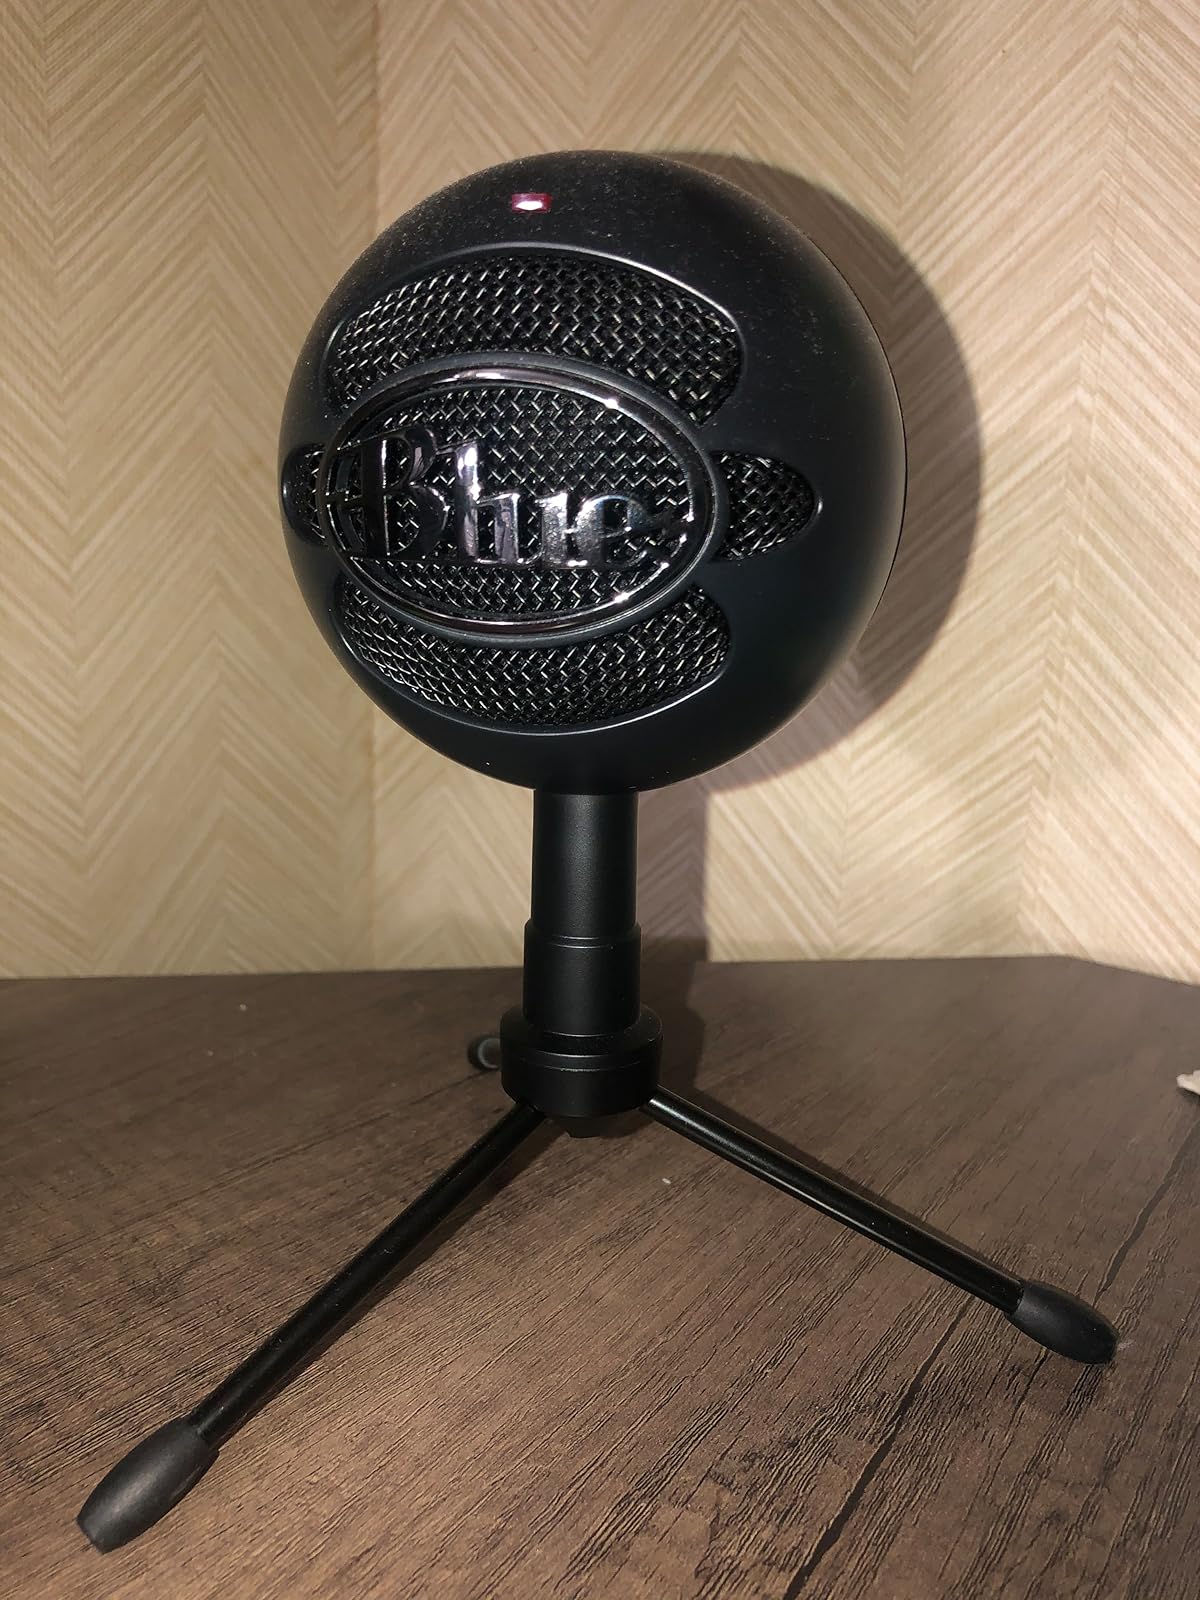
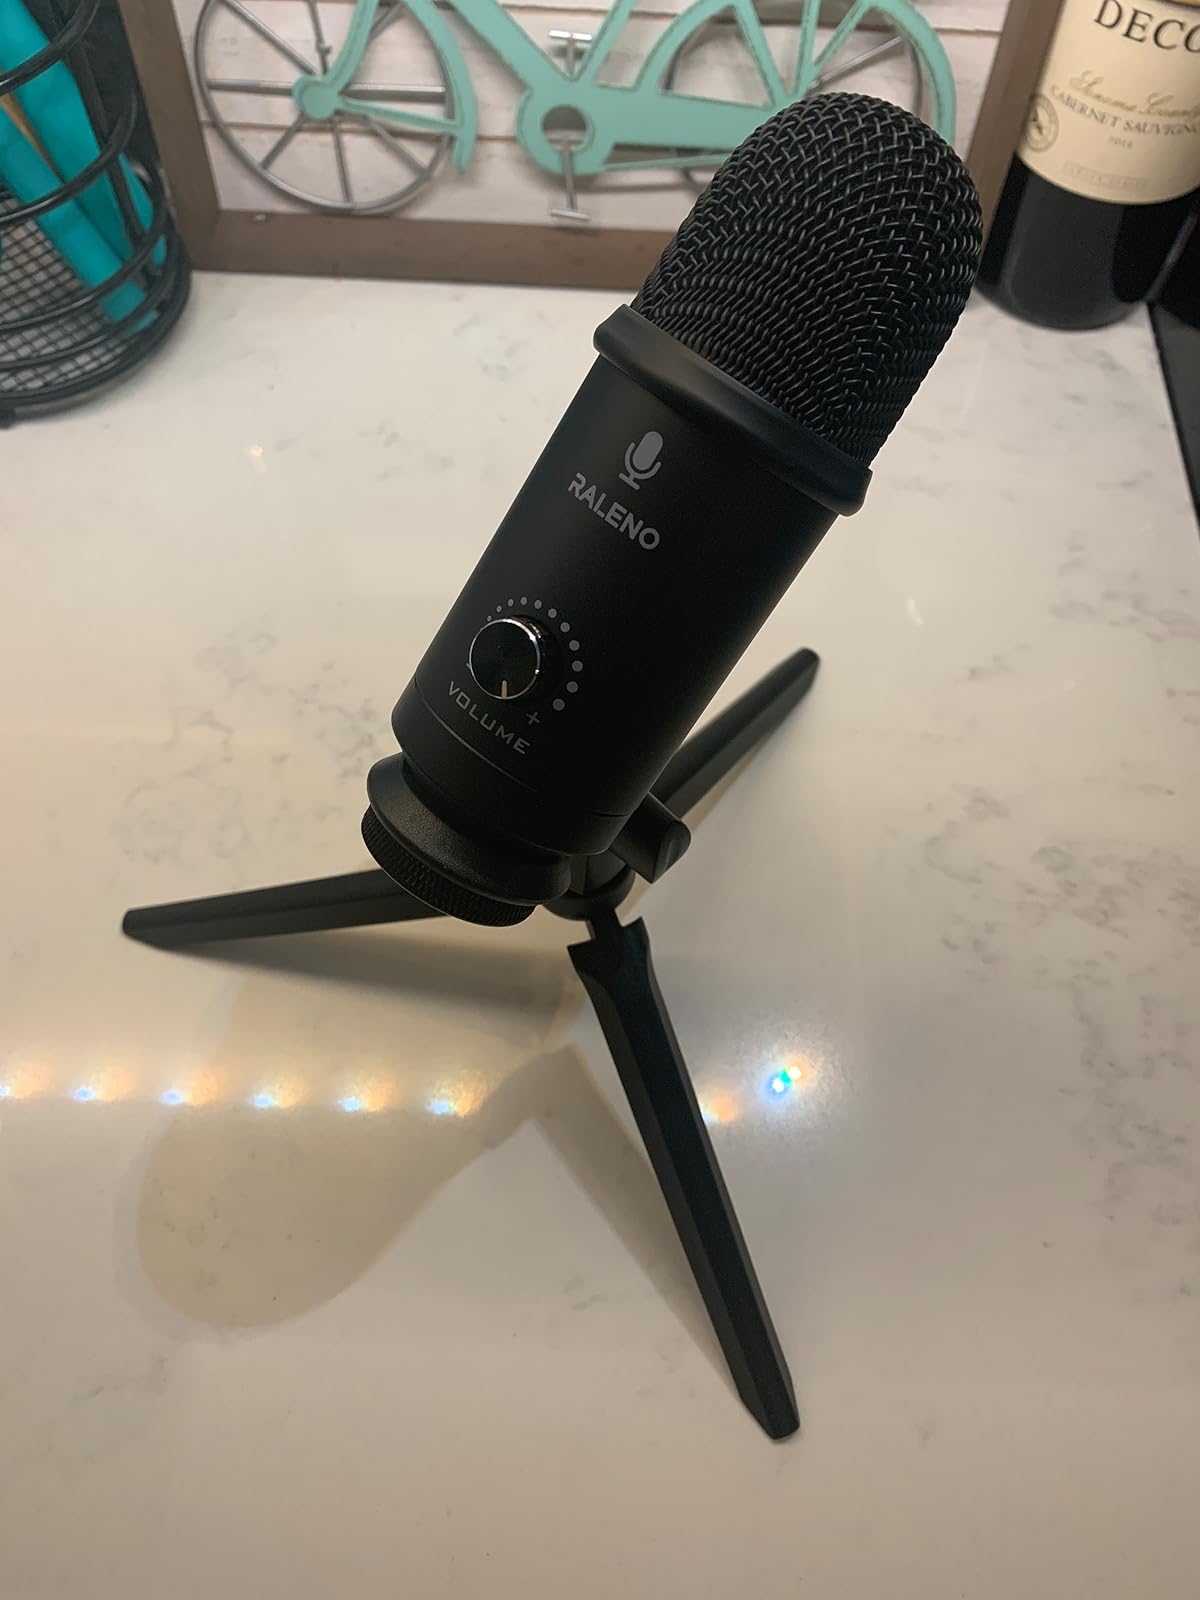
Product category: microphone
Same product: no